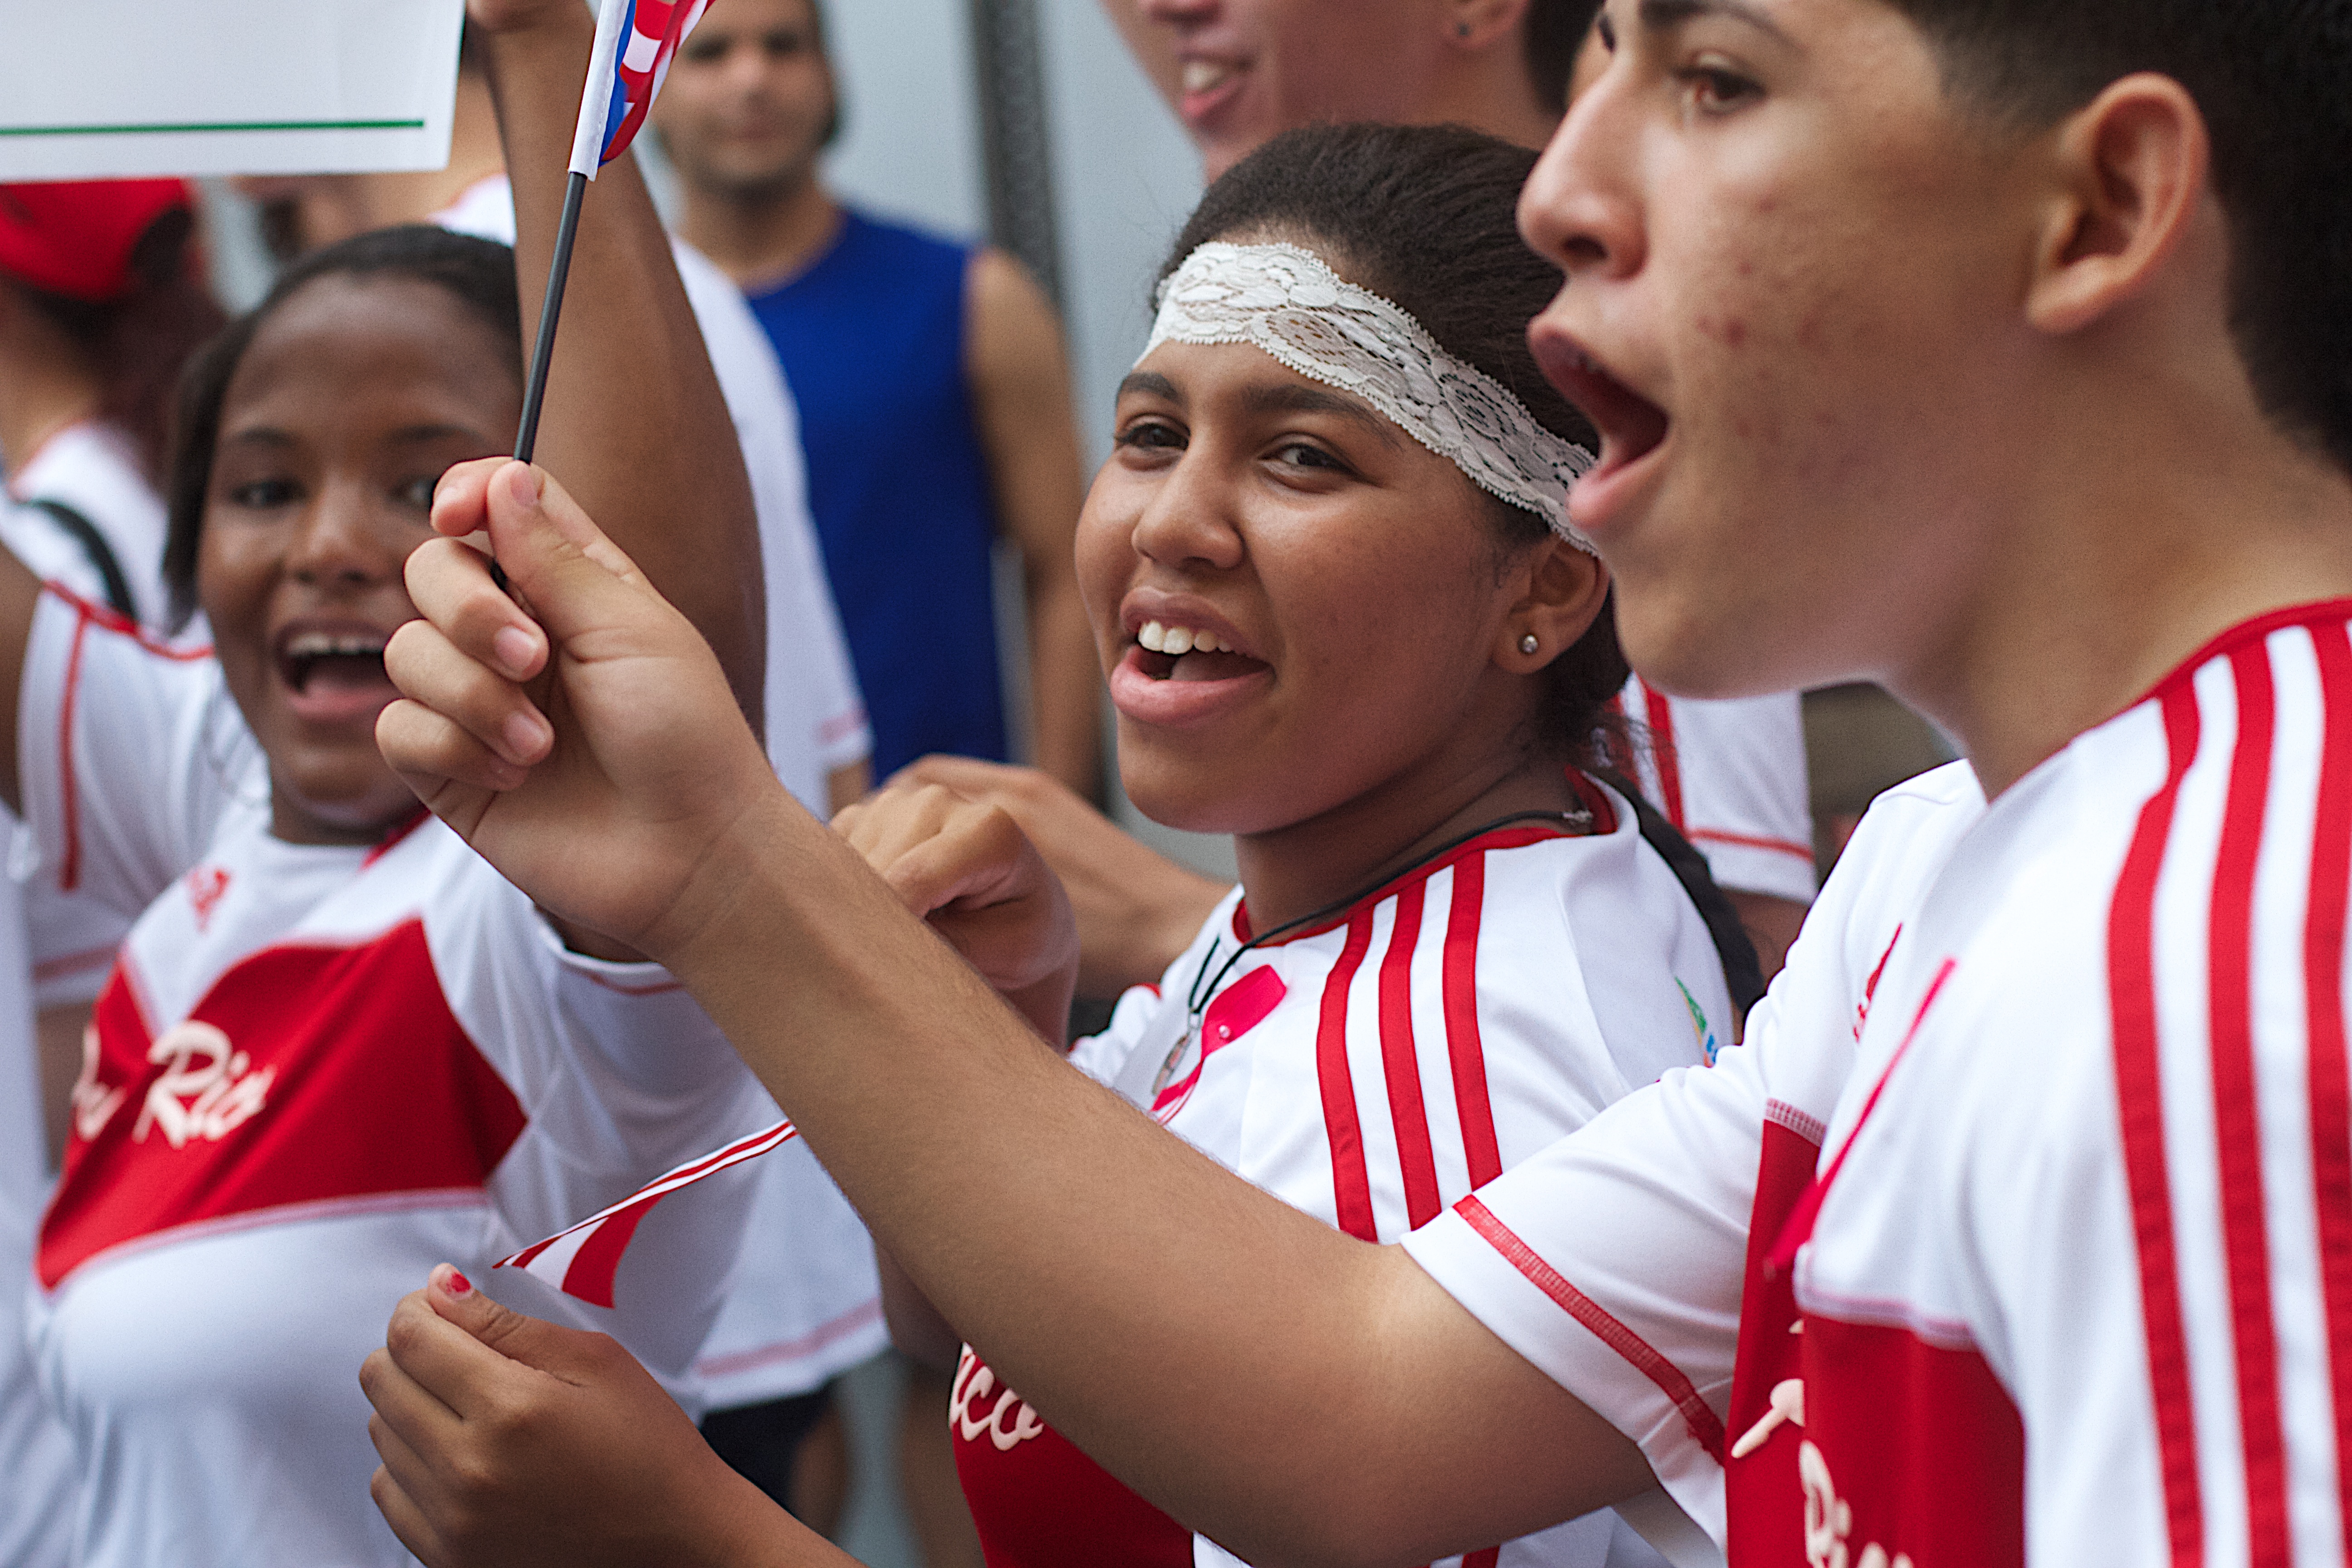
basketball, cheering, soccer, cool image, sports